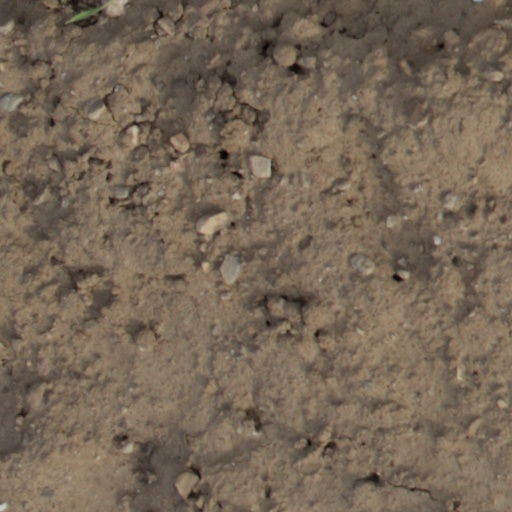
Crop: wheat